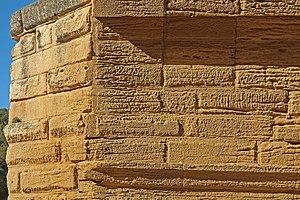
Pont du Gard, Détail